2020 stock market crash

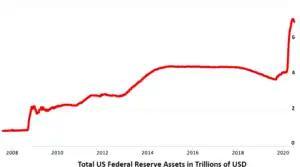
The Federal Reserve has expanded its balance sheet greatly through three quantitative easing periods since the 2008 financial crisis. In September 2019, a spike in the overnight repo market interest rate caused the Federal Reserve to introduce a fourth round of quantitative easing; the balance sheet would expand parabolically following the stock market crash.

Though the crash began on 20 February, selling was intensified during the first half of March to mid-March. During the crash, there were multiple severe daily drops in the global stock market, the largest drop was on 16 March, nicknamed 'Black Monday II' of 12–13% in most global markets. There were two other significant dates of crashes in the stock markets, one being 9 March, nicknamed 'Black Monday I', and on 12 March, nicknamed 'Black Thursday'. To deal with the panic, banks and reserves across the world cut their interest rates, bank rates and cash flow rates, as well as offering unprecedented support to investors and markets.